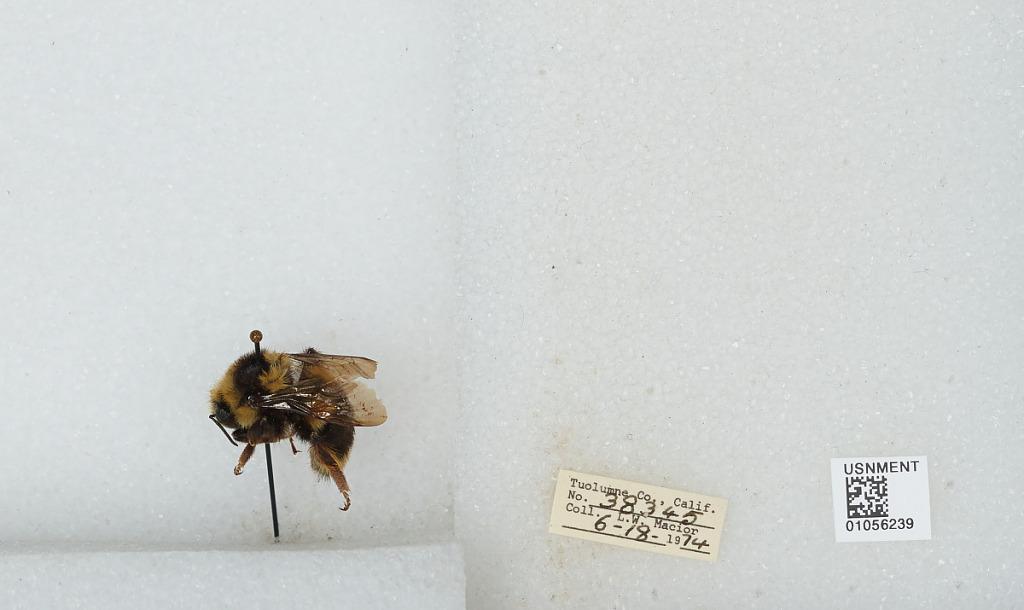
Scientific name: Bombus bifarius nearcticus
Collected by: L. Macior
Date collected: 1974-6-18
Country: United States
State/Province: California
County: Tuolumne
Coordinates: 38.02, -119.94